48th Flying Training Squadron

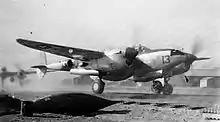
P-38 of the 48th Fighter Squadron – Taken in North Africa

The squadron was sent to North Africa in late 1942 as part of the Operation Torch invasion forces, taking up station in Algeria. It was reassigned to the Twelfth Air Force and flew fighter escort missions for the Flying Fortresses operating from Algeria as well as tactical interdiction strikes on enemy targets of opportunity in Algeria and Tunisia during the North African Campaign.